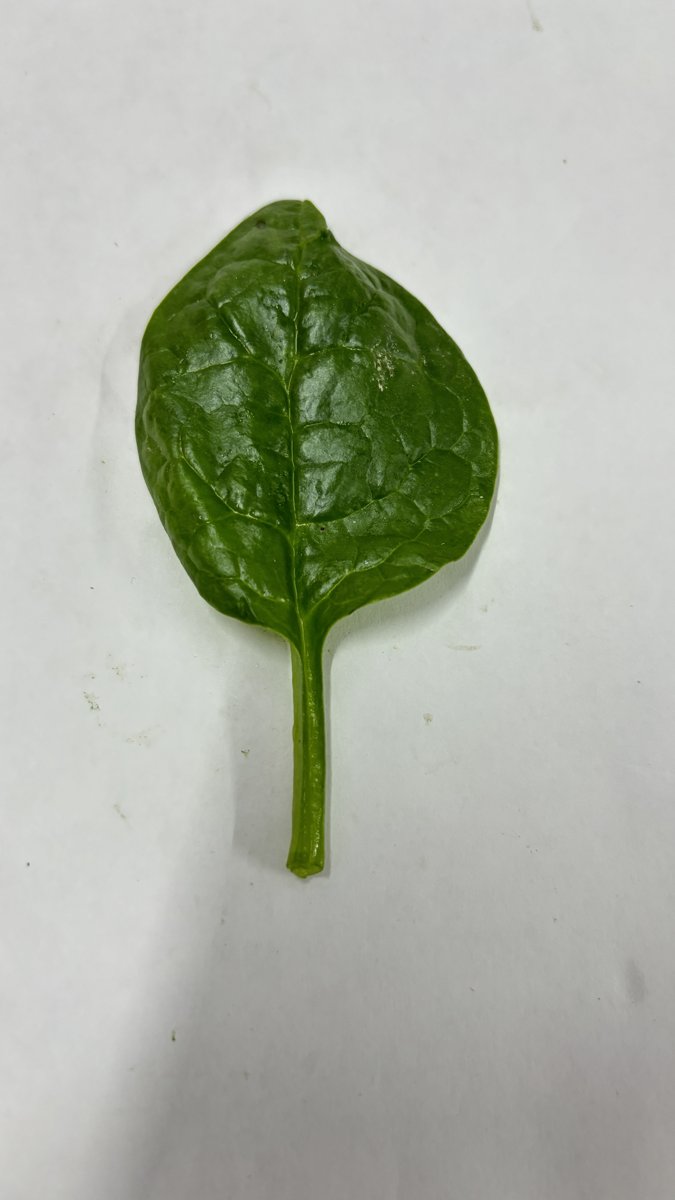
Label: Healthy-Leaf